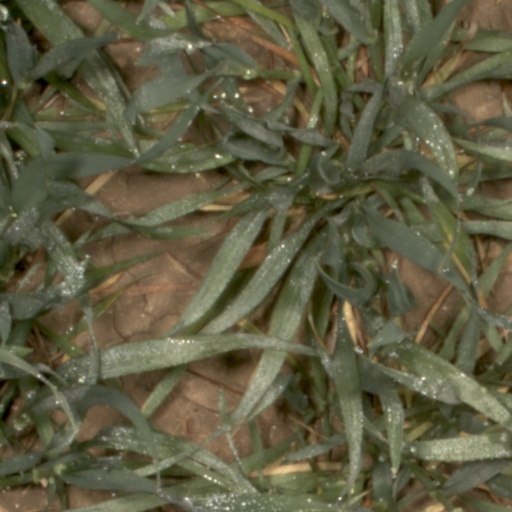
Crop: wheat